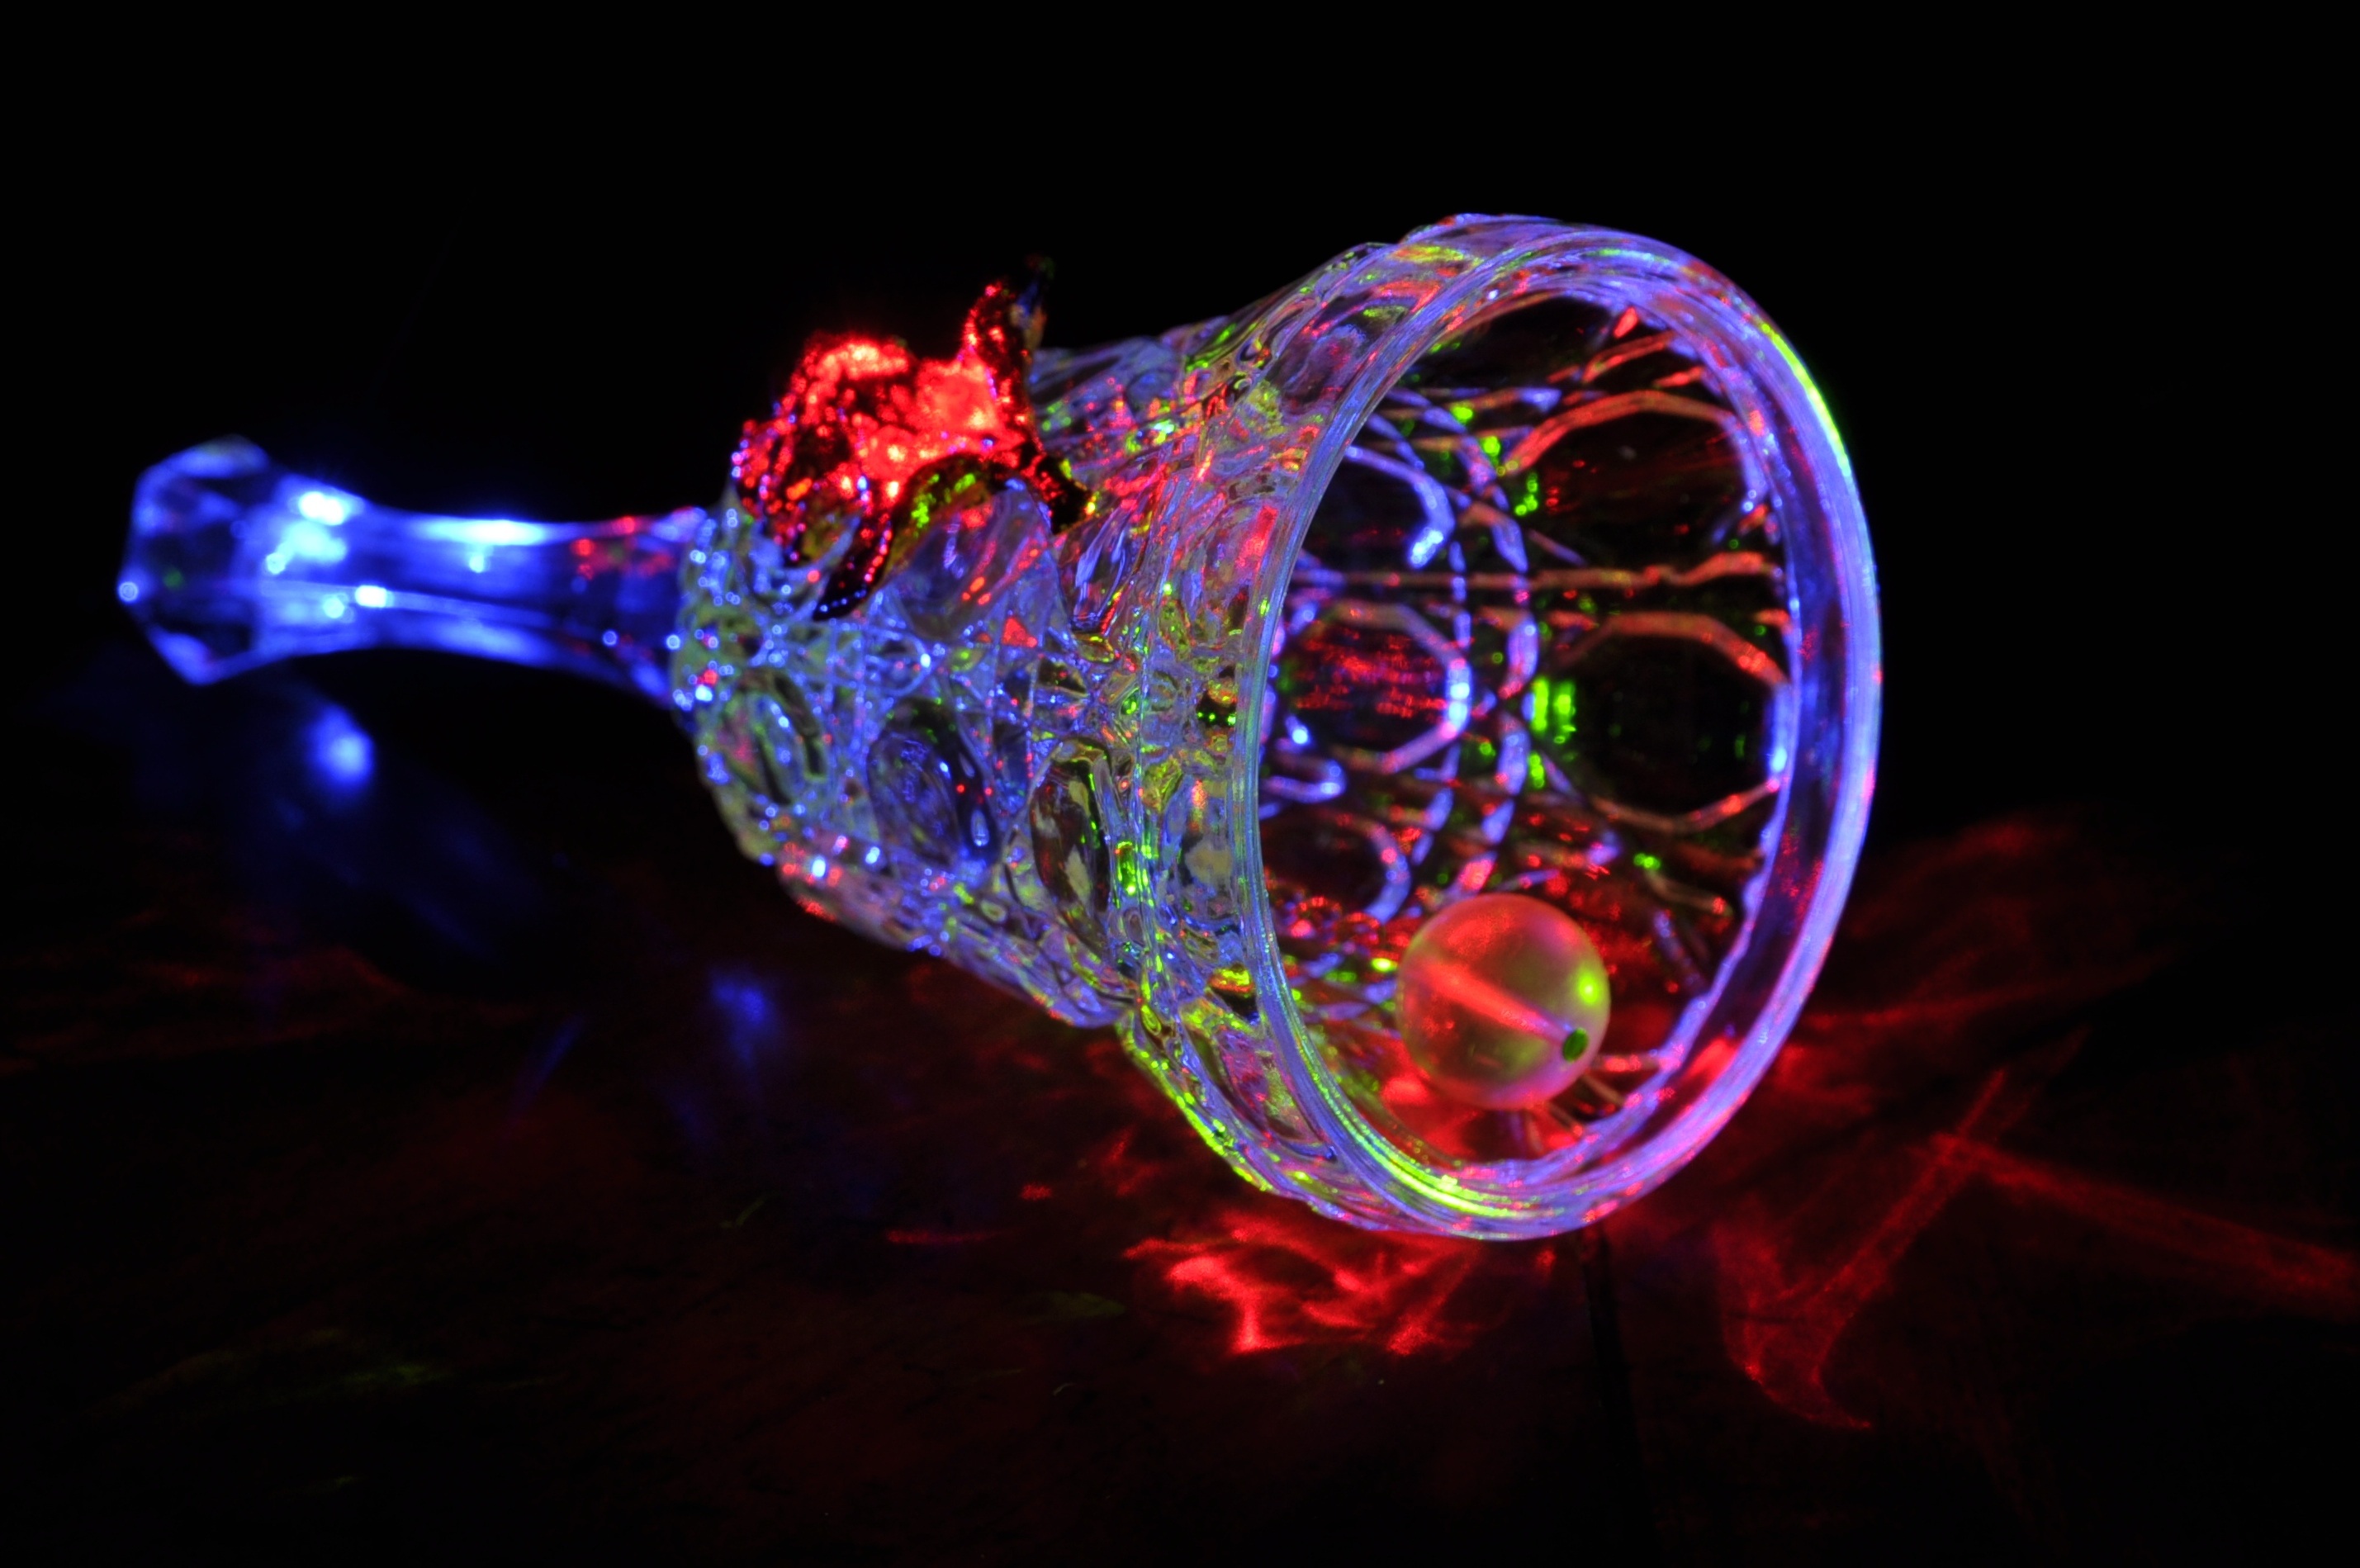
light, color, light painting, macro photography, glass bell